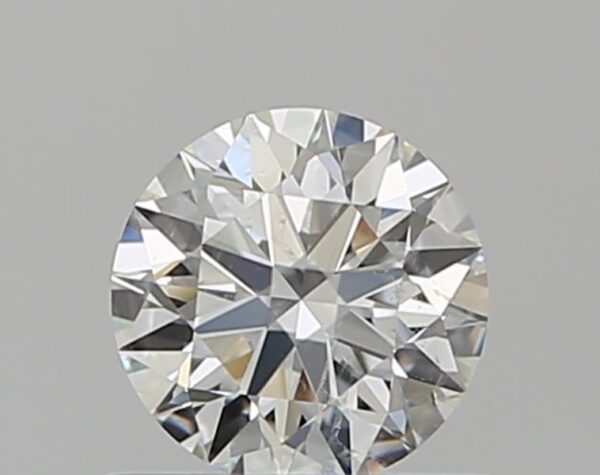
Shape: round
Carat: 0.5
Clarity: SI2
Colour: H
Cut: EX
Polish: EX
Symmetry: EX
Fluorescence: F
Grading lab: GIA
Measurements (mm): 5.07 x 5.1 x 3.16